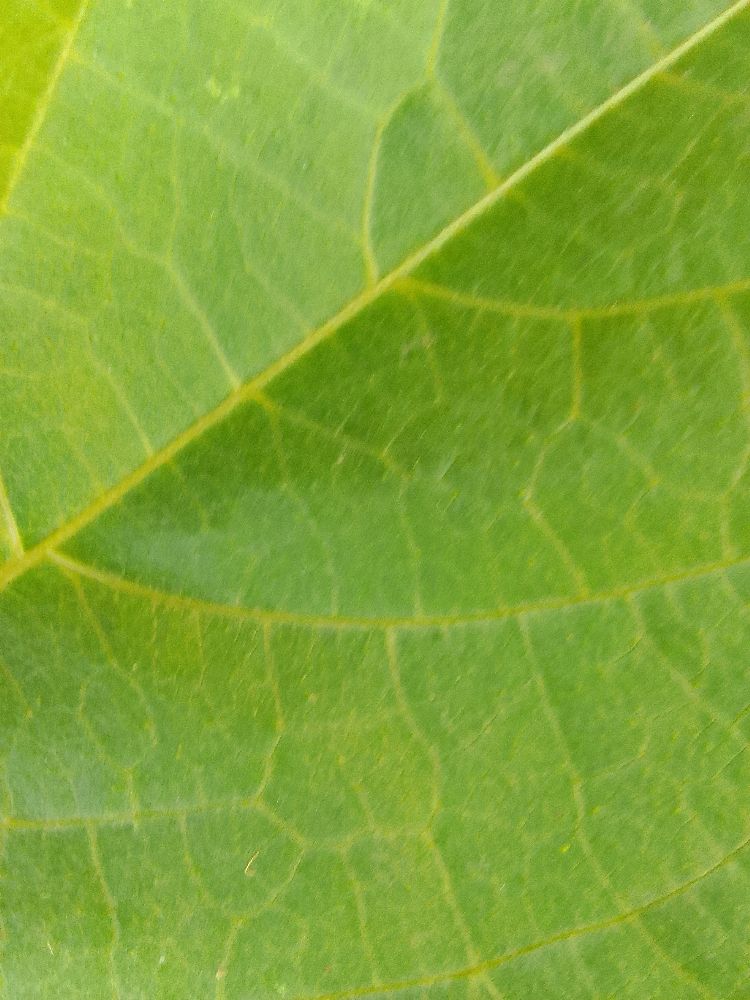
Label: healthy